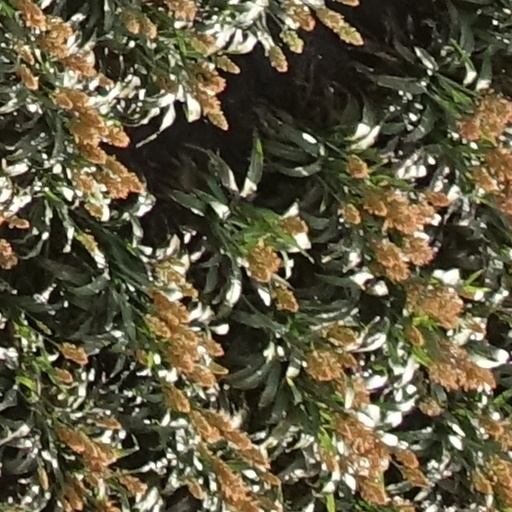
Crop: sorghum